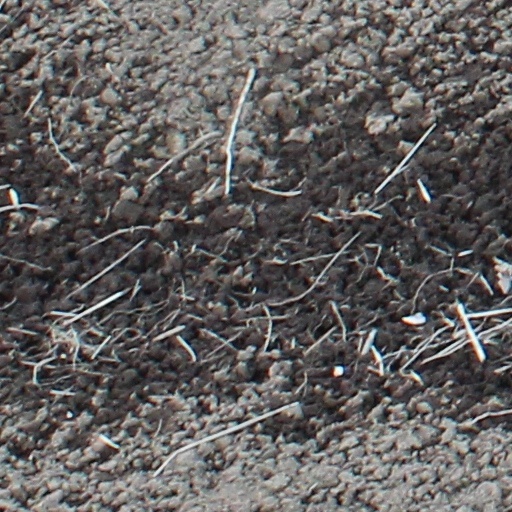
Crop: wheat